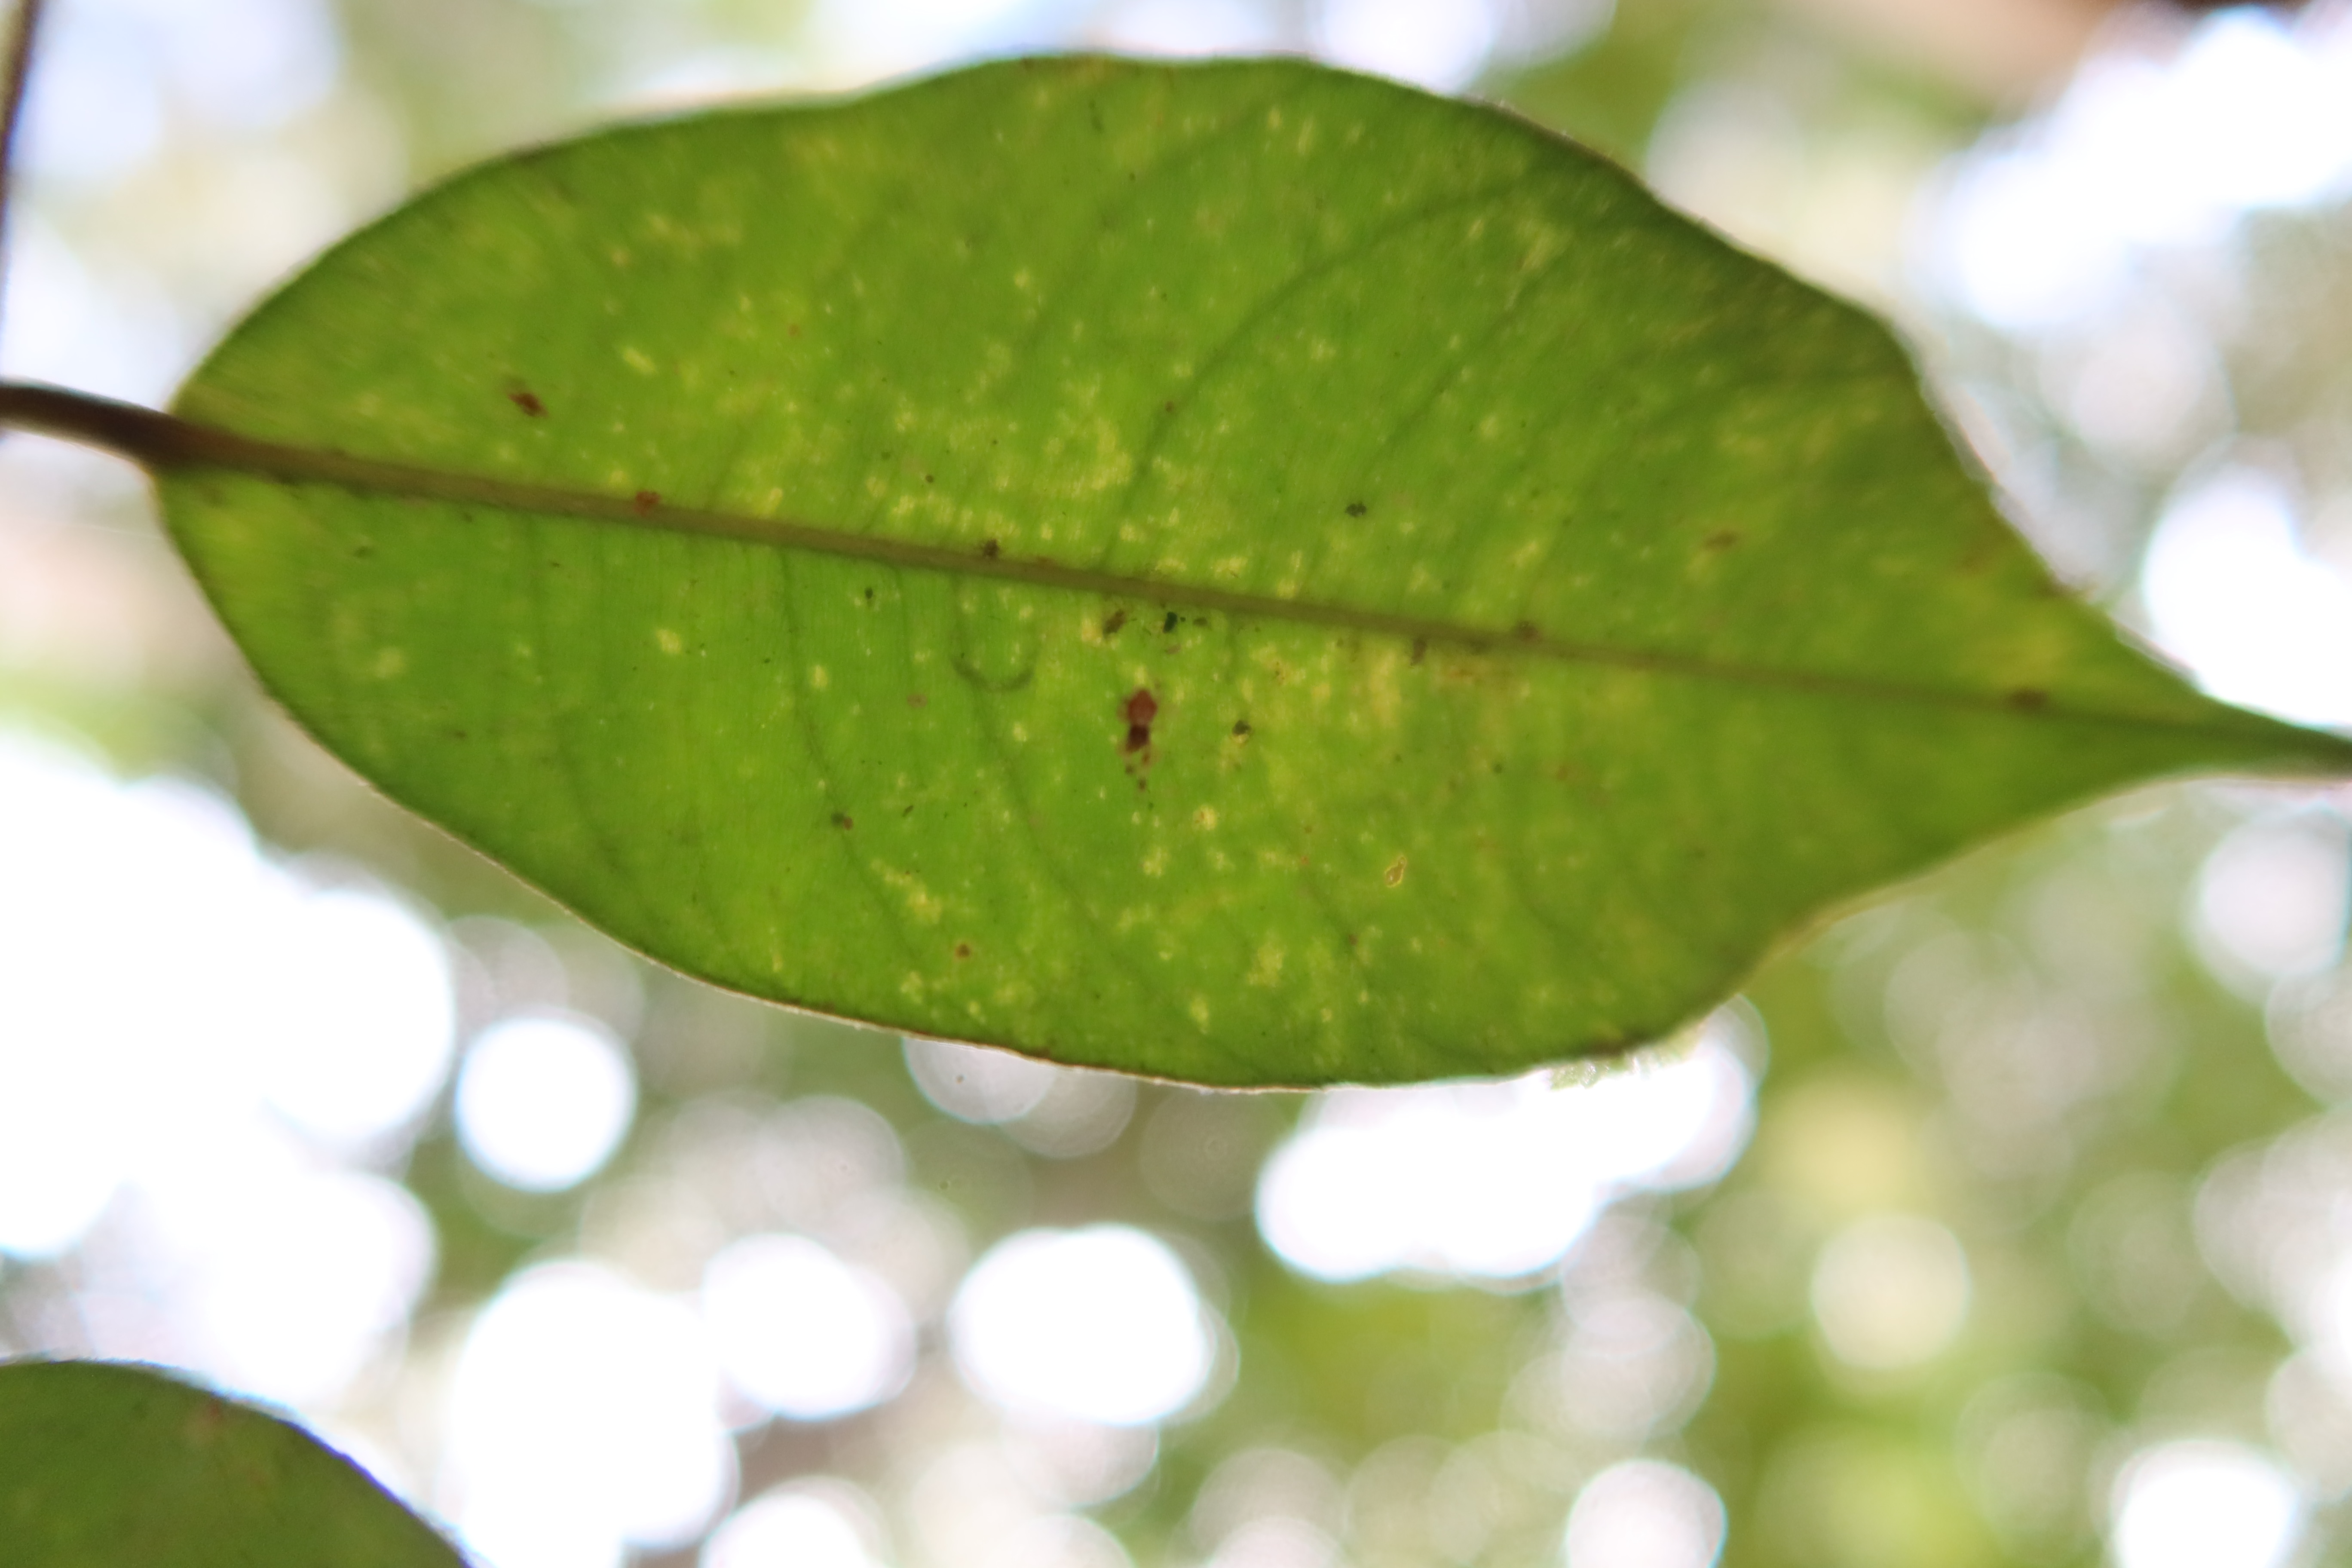
Label: Spiders